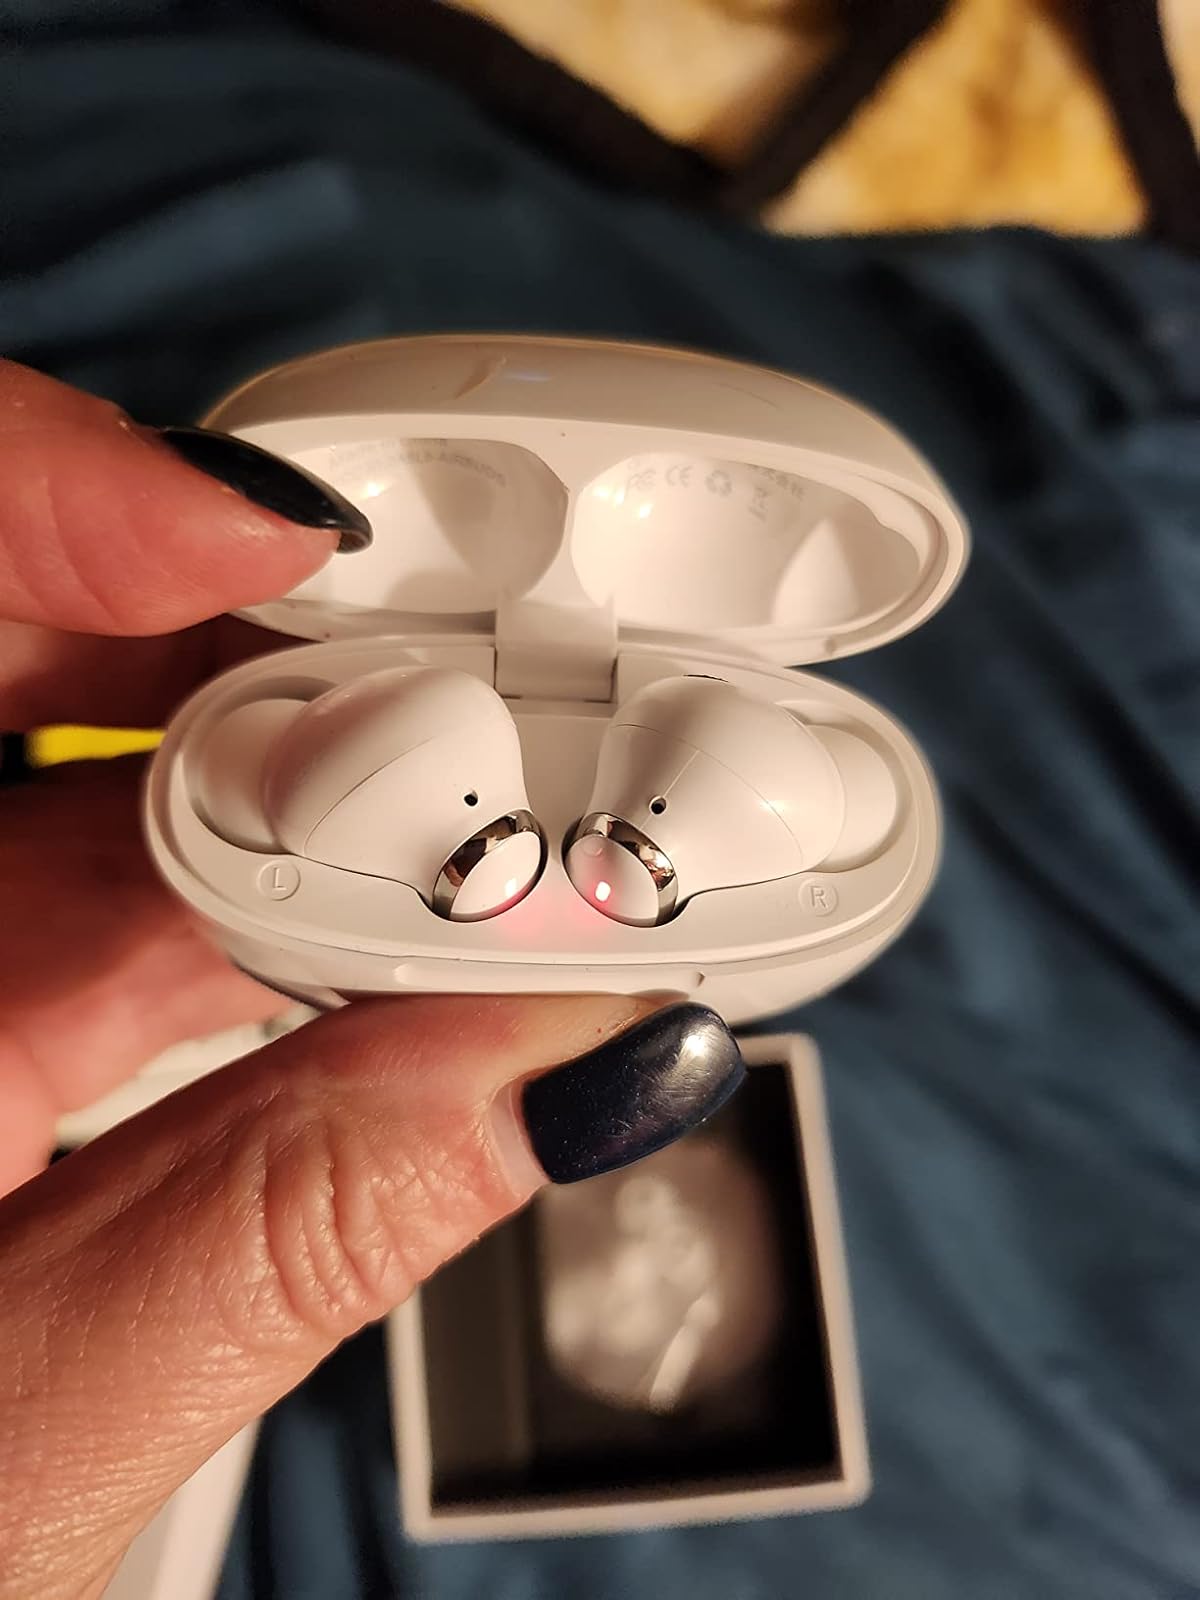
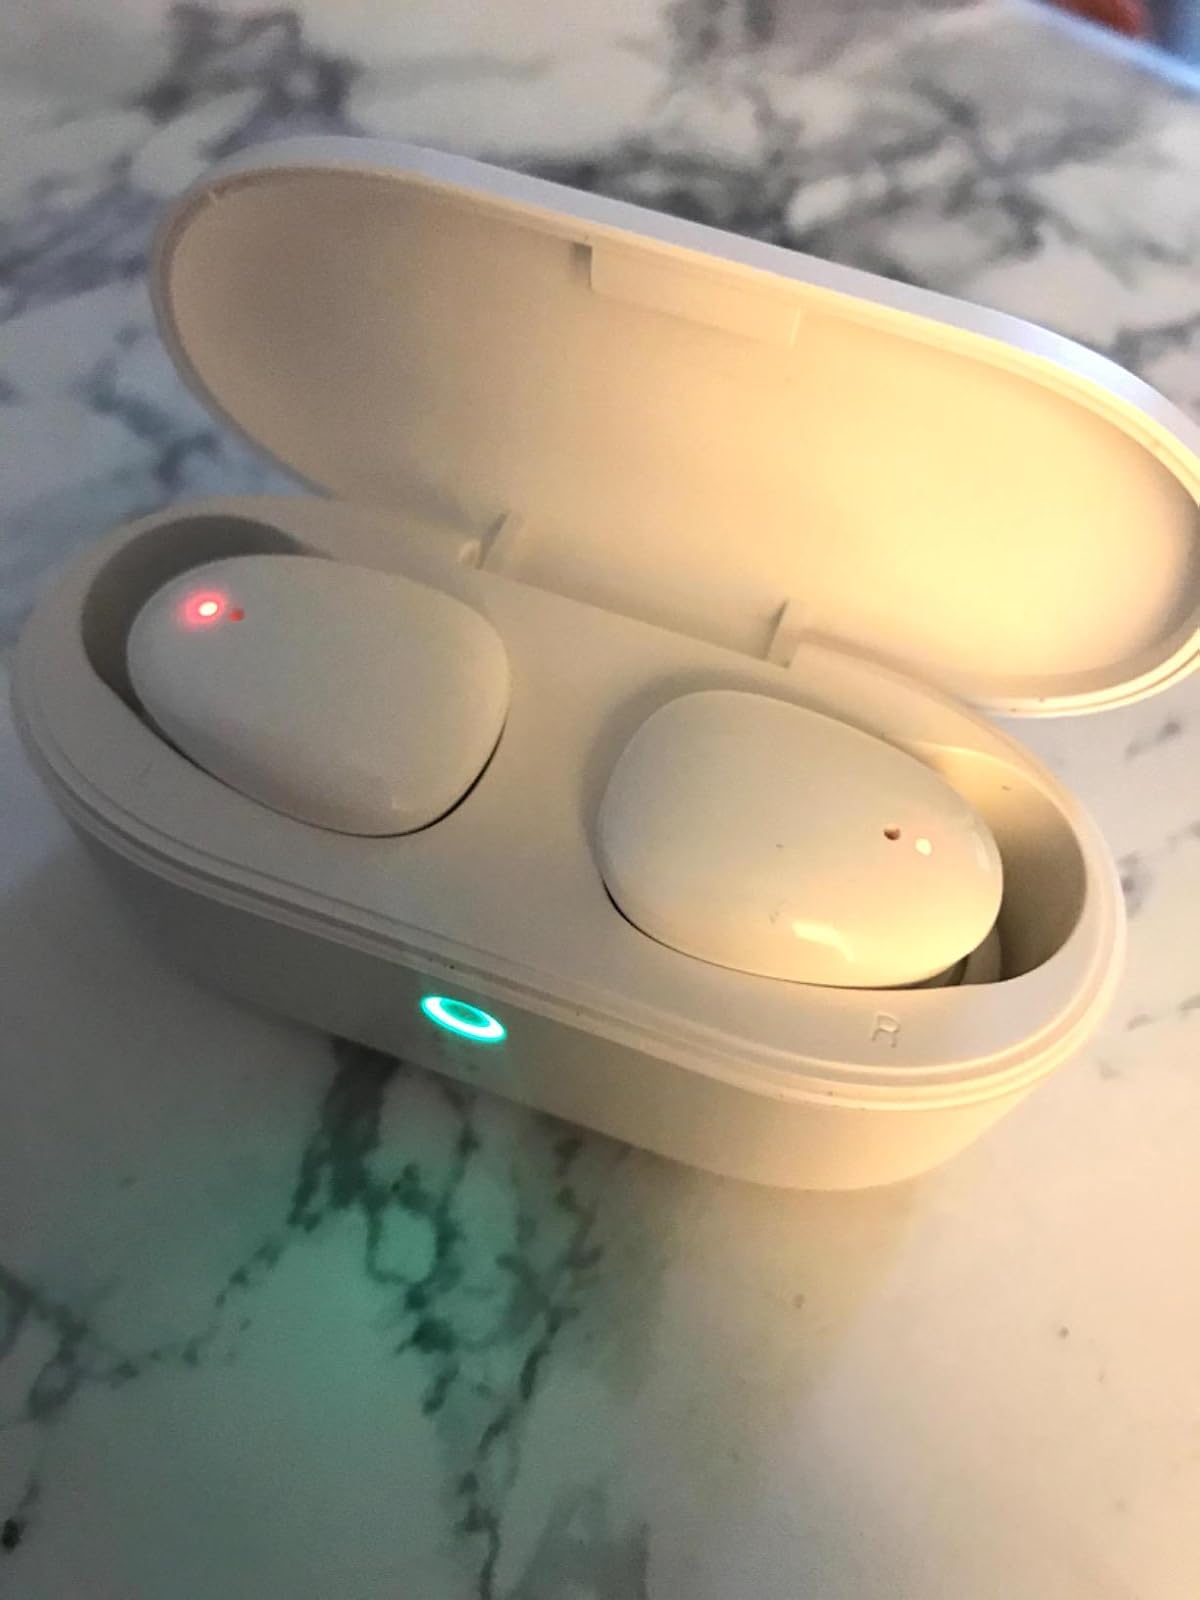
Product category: earbuds
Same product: no